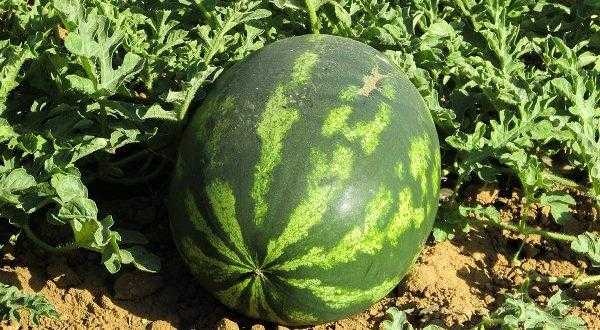
Label: Watermelon